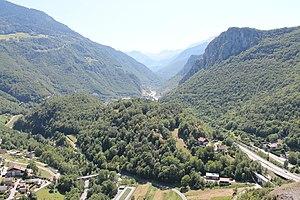
Villages des Plaines (Notre-Dame-du-Pré), à gauche, et Les Bermonts (Saint-Marcel), à droite
Saint-Marcel est une commune française située dans le département de la Savoie, en région Auvergne-Rhône-Alpes.